Cultural impact of Taylor Swift

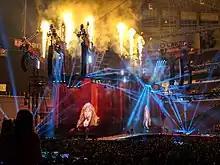
Swift performing in a stadium in front of thousands of concertgoers.

Swift's "battle" against exploitative recording contracts for the ownership of her masters has been described as "revolutionary". In June 2019, after Swift moved to Republic Records, Braun acquired Big Machine for $330 million, making him the owner of all the Big Machine masters, including those of Swift's first six studio albums. Swift responded she attempted to purchase the masters but was offered unfavorable conditions, while Borchetta claimed she declined a chance to purchase them. Swift alleged the label blocked her from performing her music at the 2019 American Music Awards, and claimed Borchetta and Braun were "exercising tyrannical control" over her. Big Machine then released "Live from Clear Channel Stripped 2008" (2020), an unreleased live album by Swift, without due diligence. The controversy was highly publicized, becoming one of the most widely discussed and covered news topics of 2020 and 2021. "Evening Standard" called it "music's biggest feud".